Lighter Than Hare

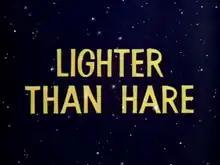

Lighter Than Hare is a 1960 Warner Bros. "Merrie Melodies" animated short written and directed by Friz Freleng. The short was released on December 17, 1960, and stars Bugs Bunny and Yosemite Sam. The title is a play on the phrase "lighter than air". It was one of three Bugs cartoons that Freleng both wrote and directed, the others being "From Hare to Heir" (1960) and "Devil's Feud Cake" (1963).